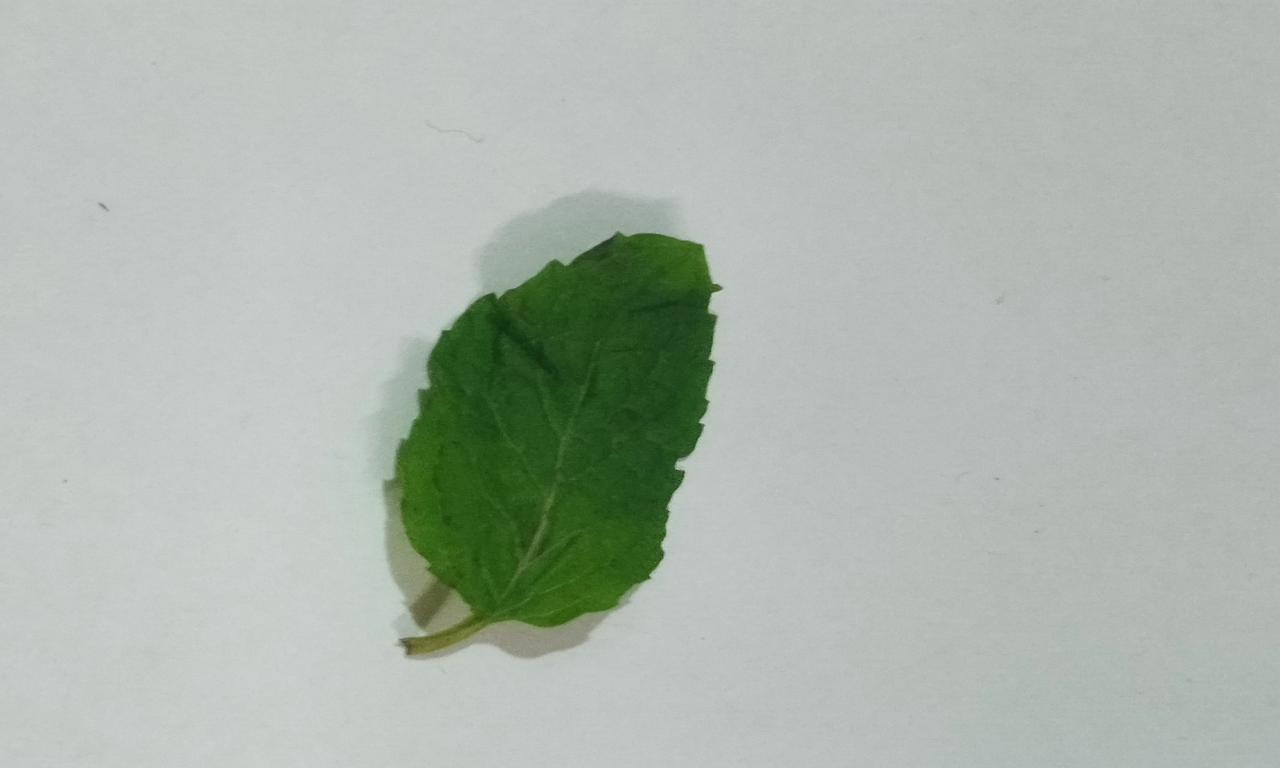
Label: Fresh